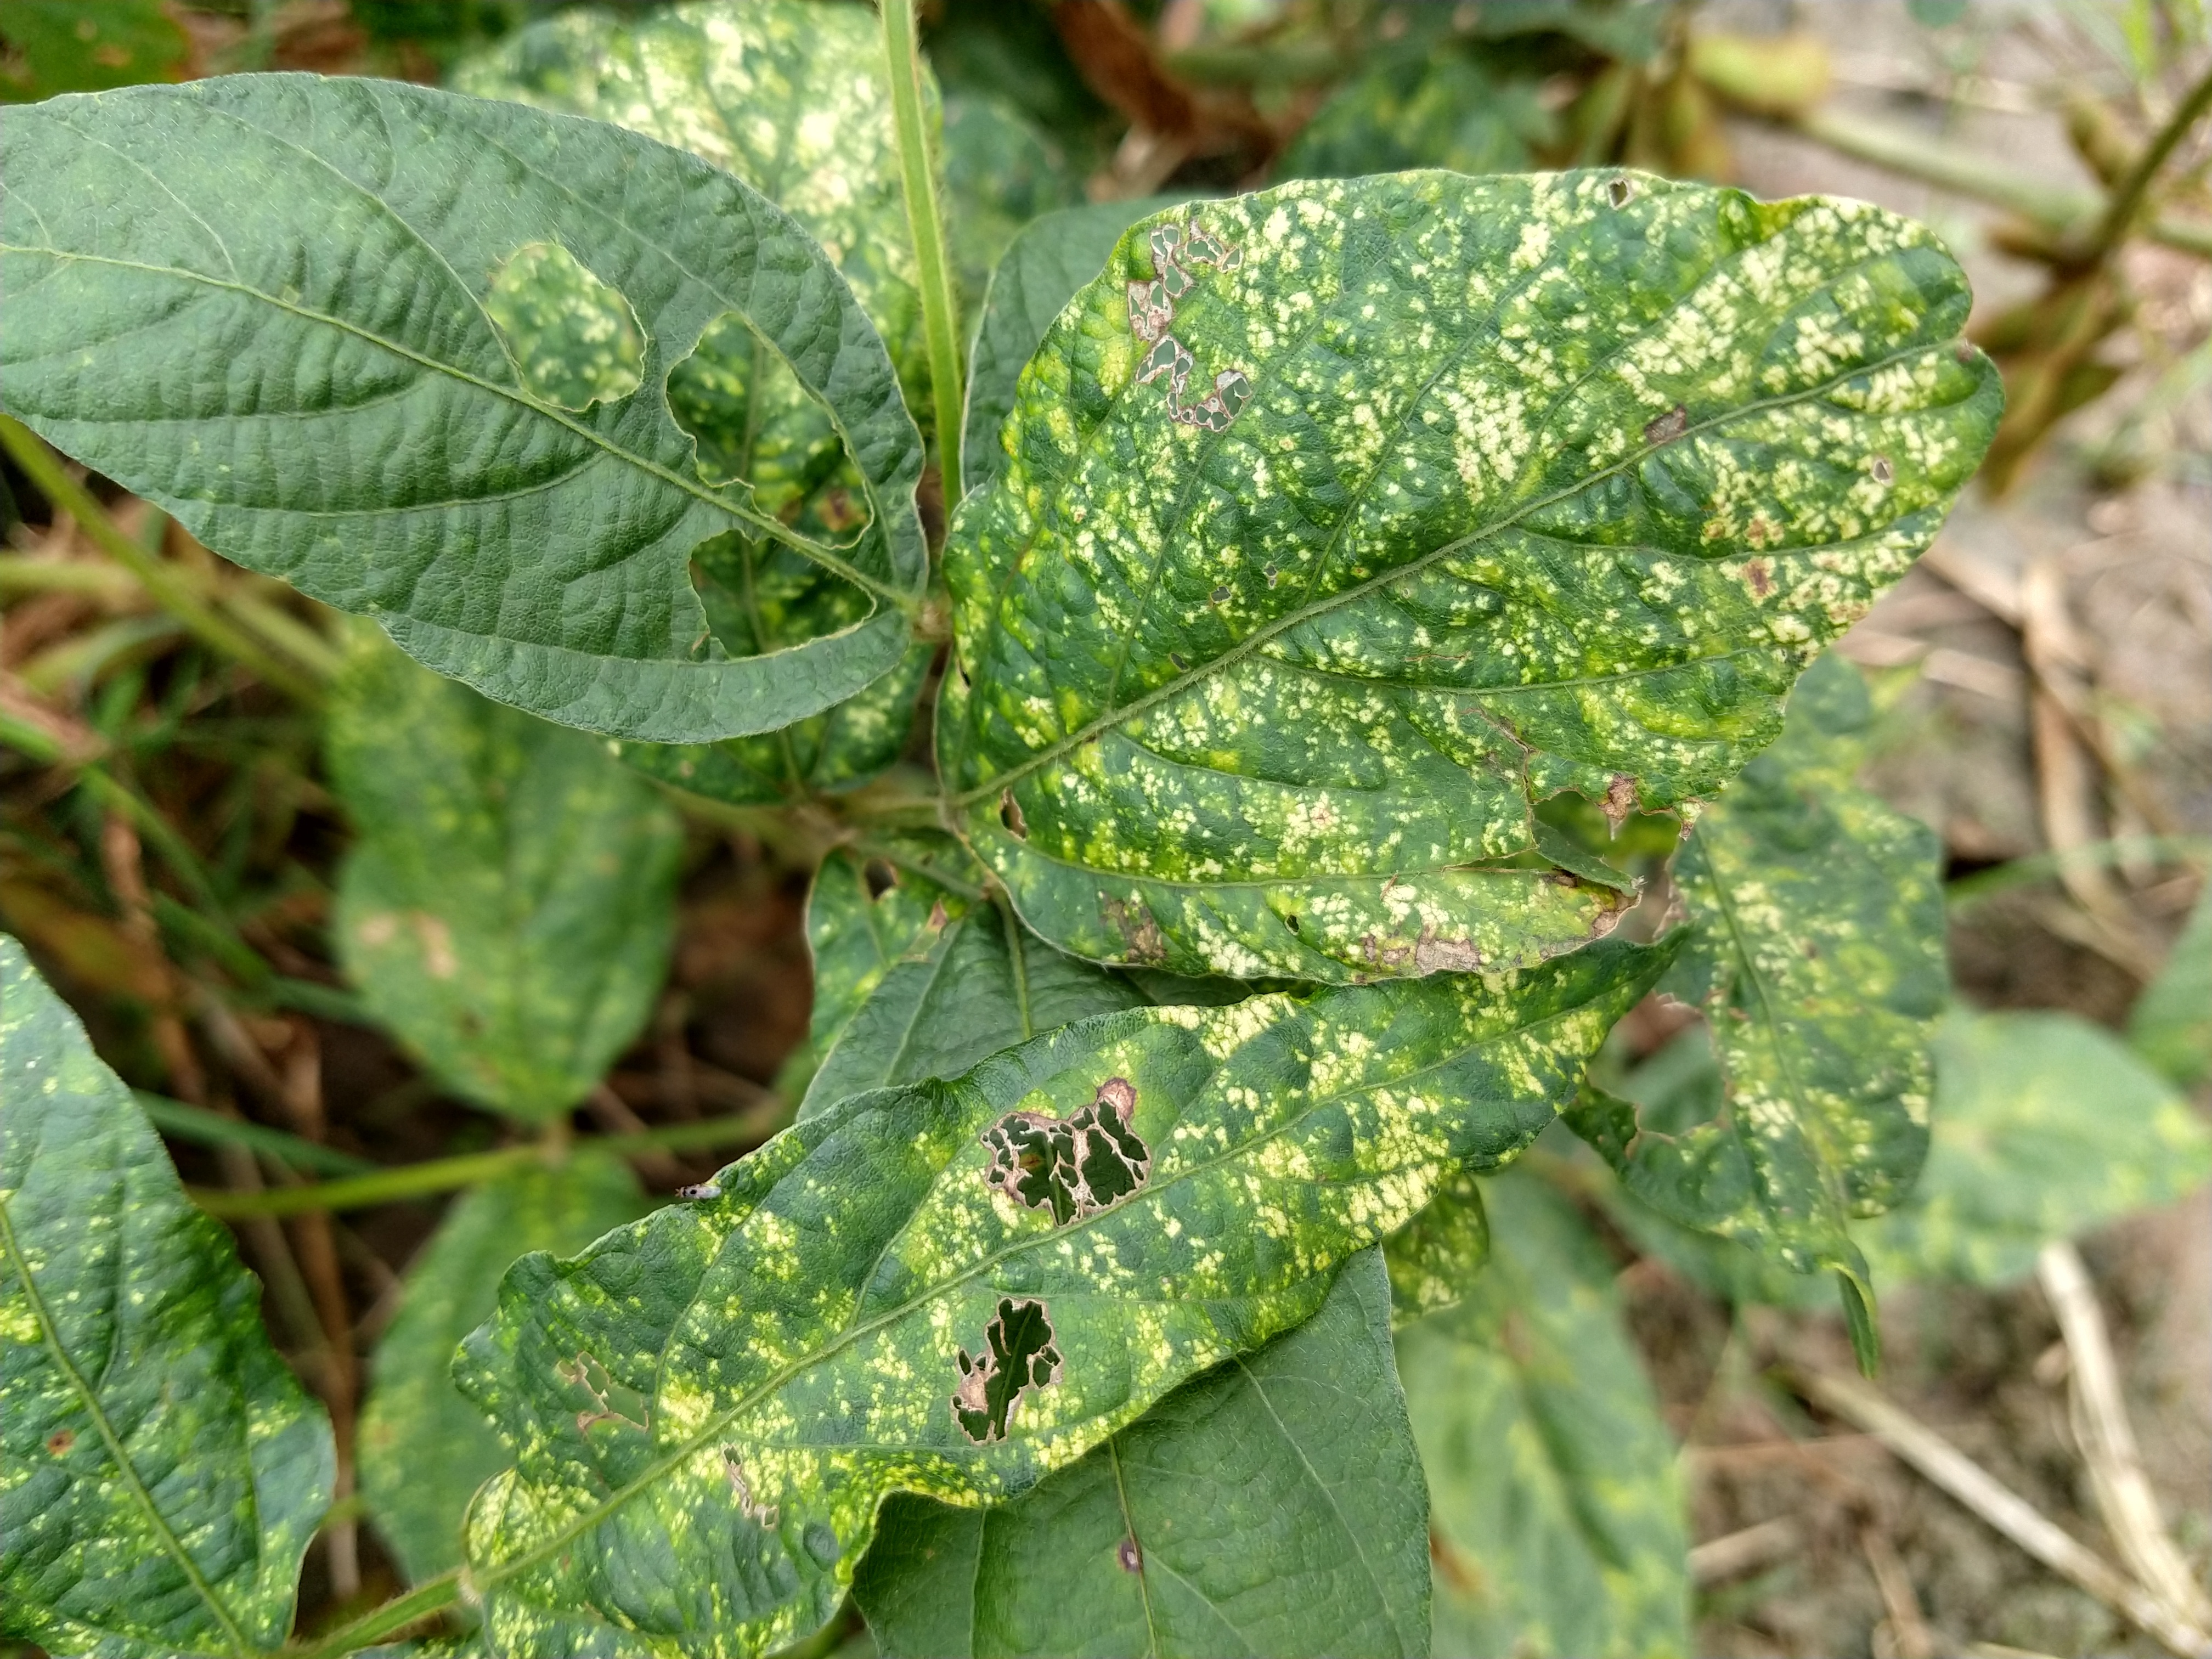
Label: Disease